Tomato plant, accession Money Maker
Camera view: tilt-top (135 deg); turntable rotation: 300 degrees
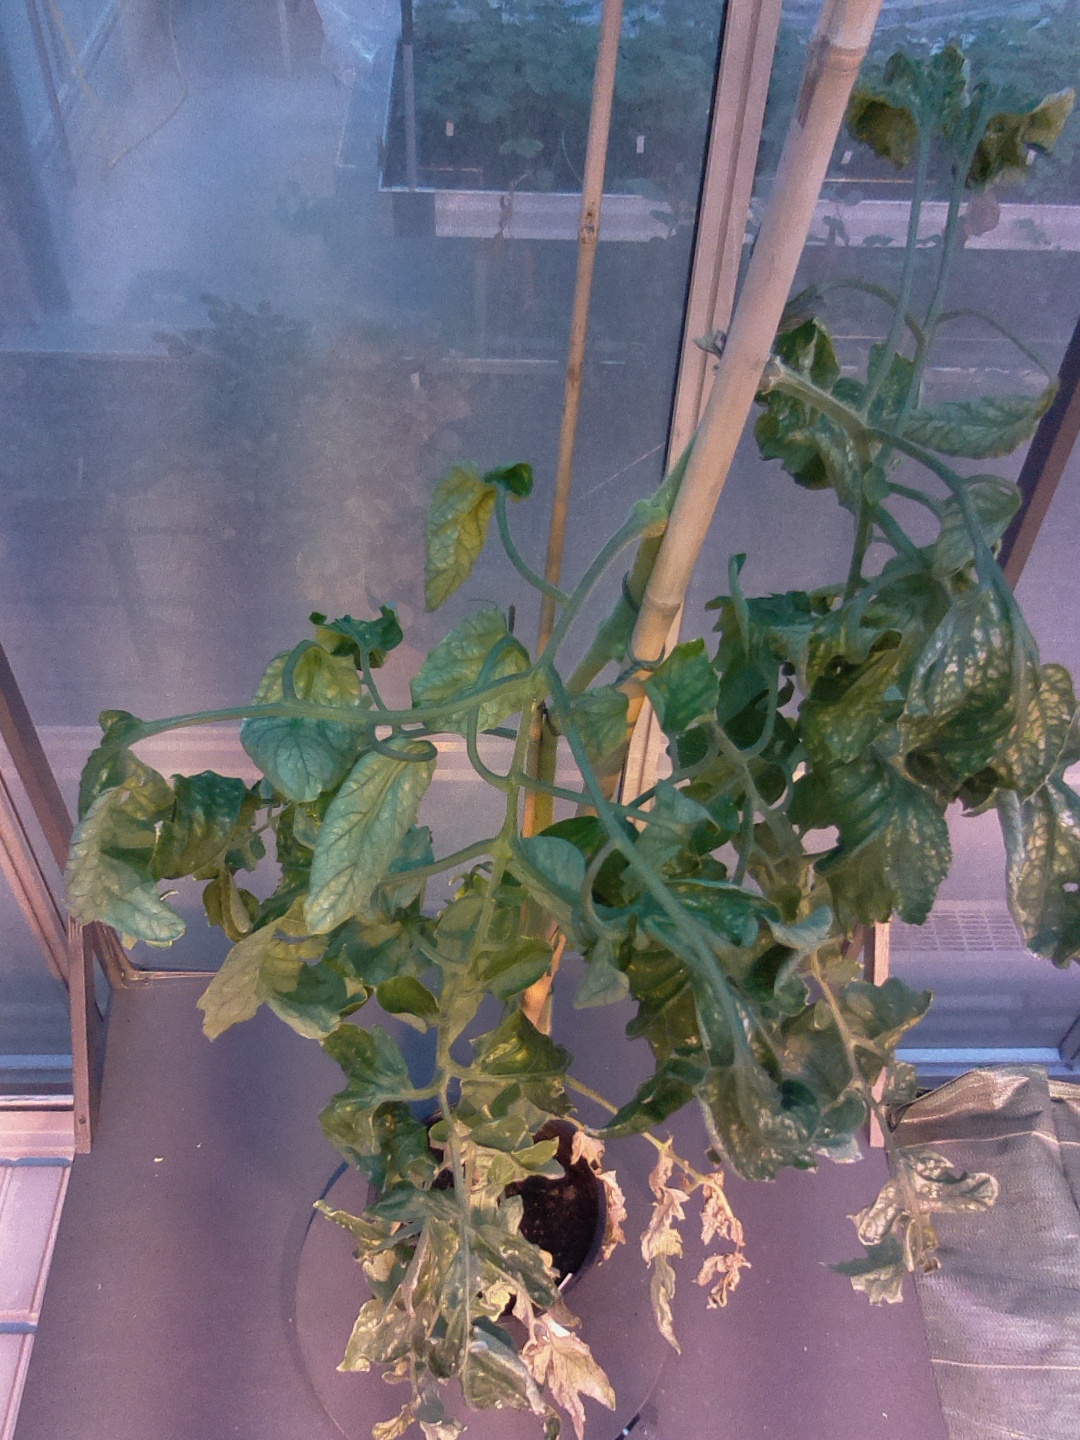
BBCH growth stage 29: 90%-100% Side shoots formed